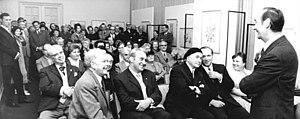
Alexeï Fedorovitch Pakhomov, né le 2 octobre 1900 [19 septembre 1900] à Varlamovo, dans le gouvernement de Vologda – mort le 14 avril 1973 à Léningrad en URSS, est un illustrateur et peintre avant-gardiste soviétique.